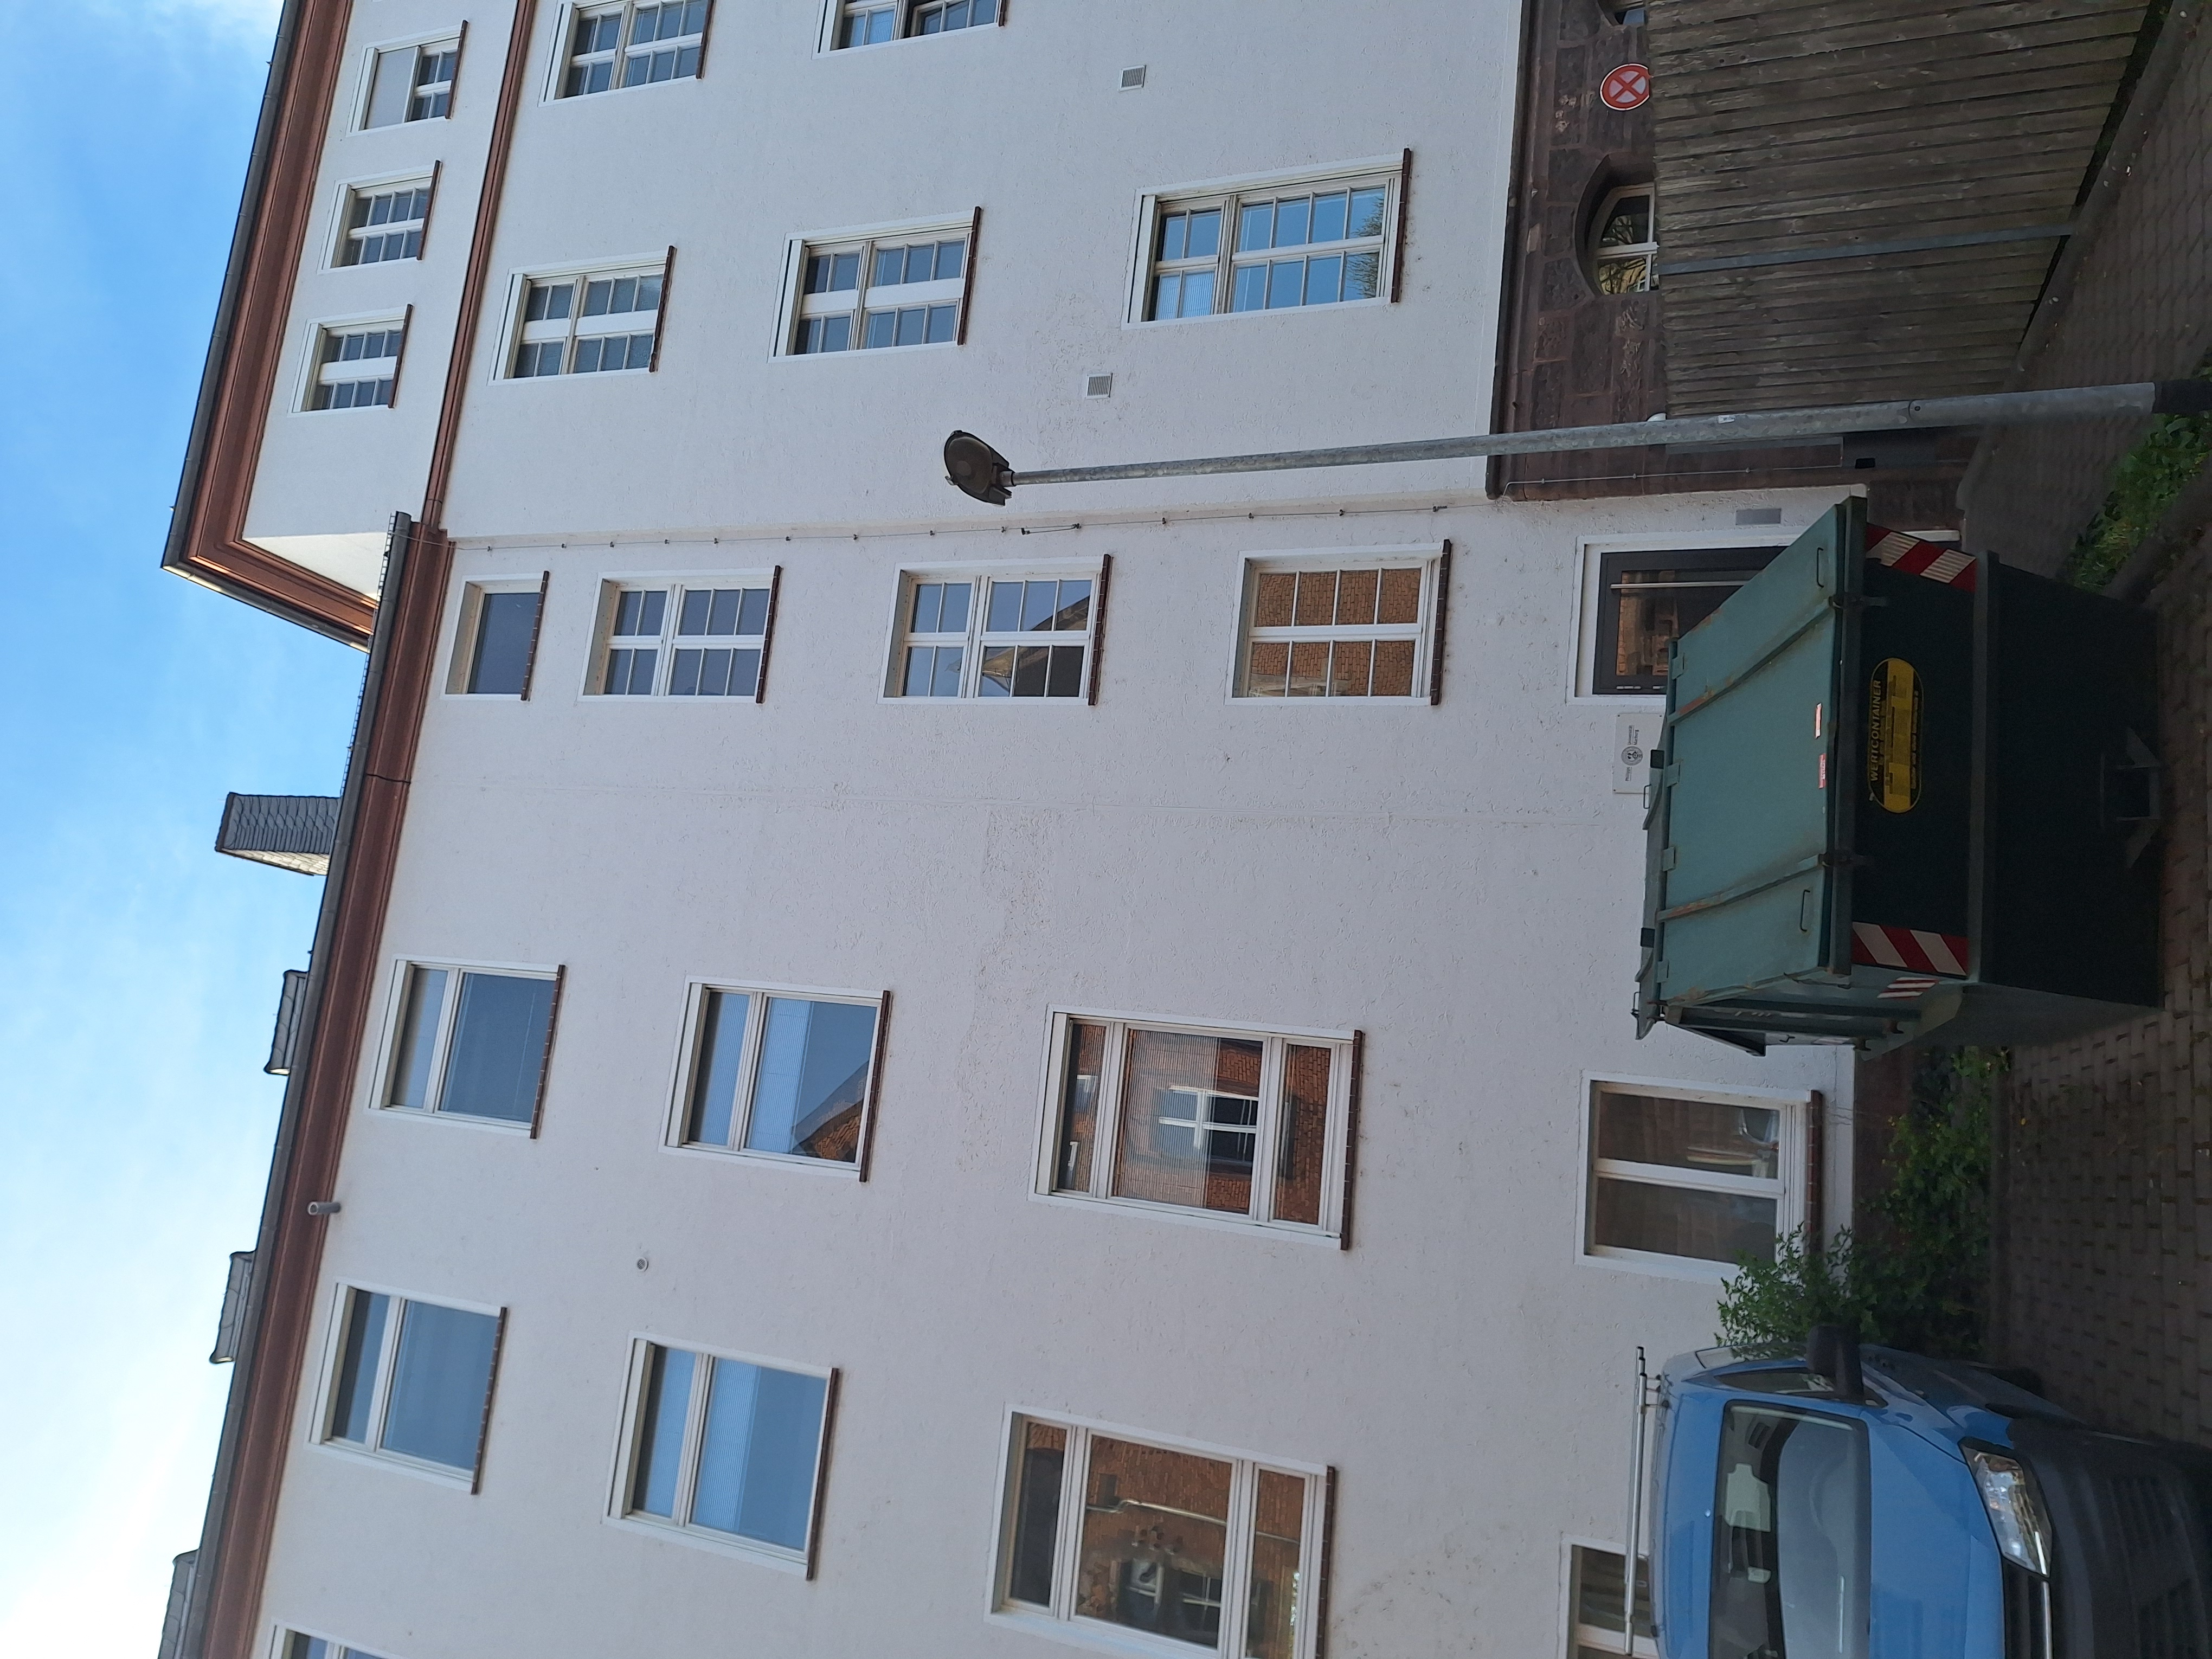
Building: Robert-Koch-Straße 4